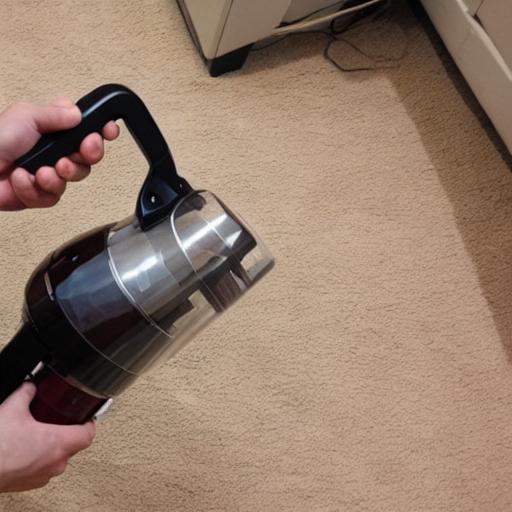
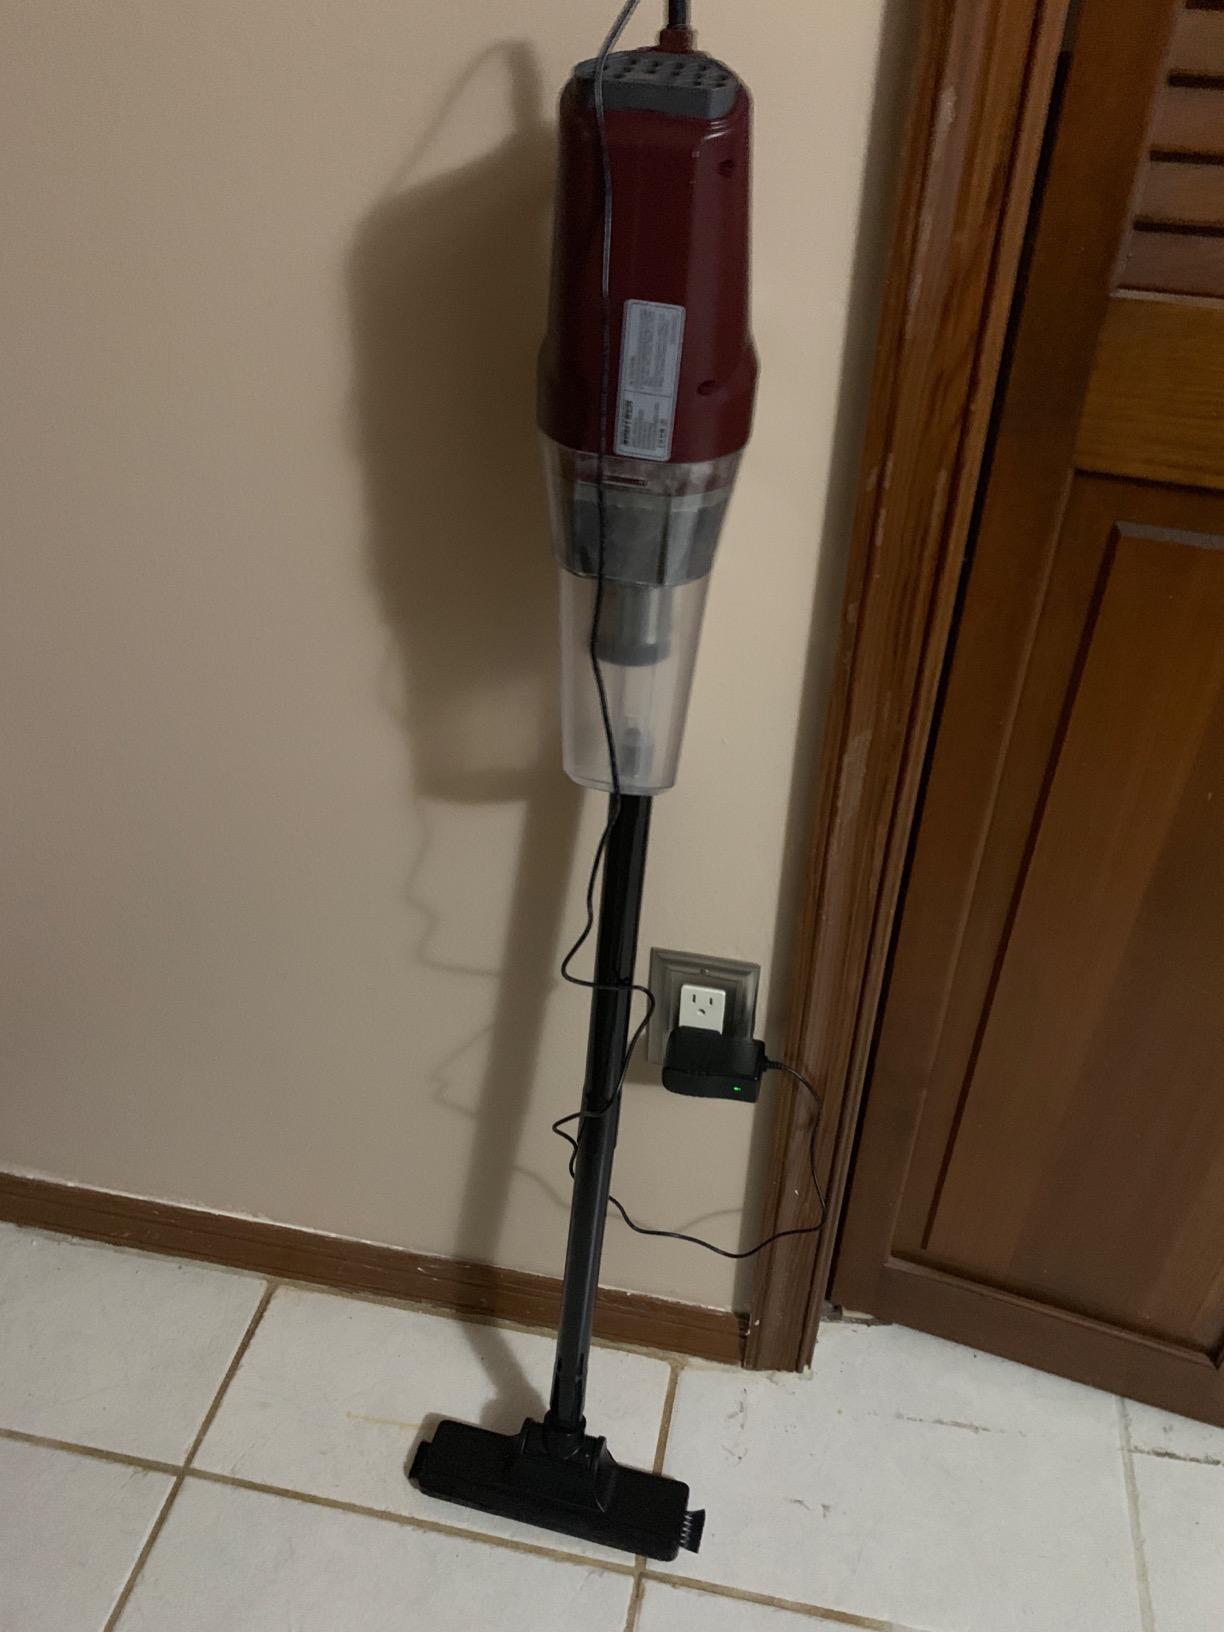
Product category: items_vacuum
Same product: no